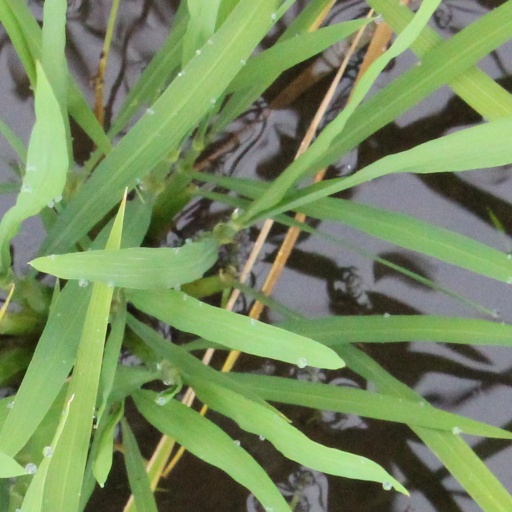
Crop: rice